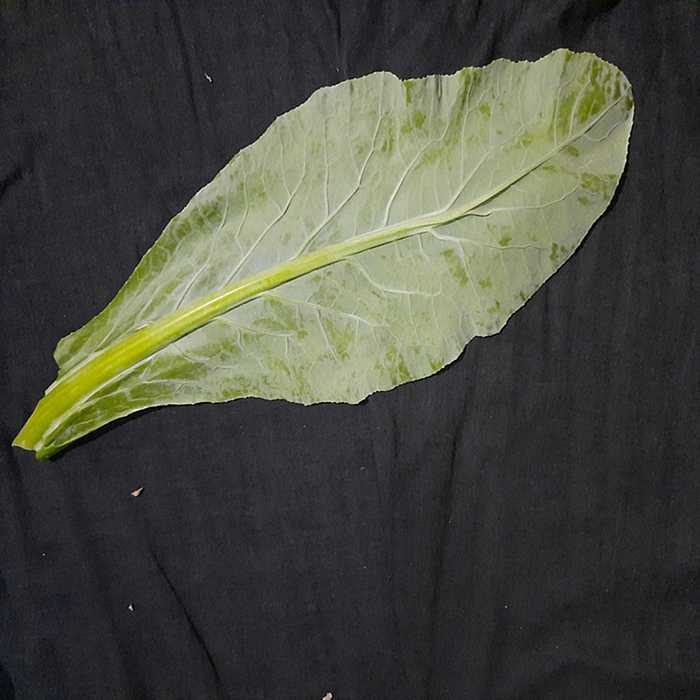
Plant: Cauliflower
Label: Fresh leaf